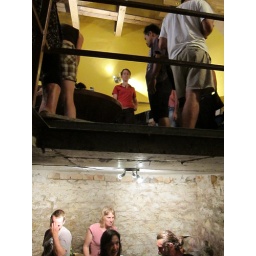
basement and ground floor in one photo!